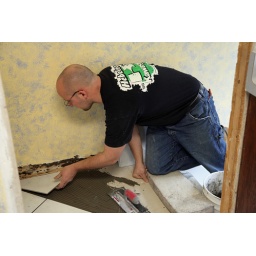
Chad installing floor tile in kitchen hall way.